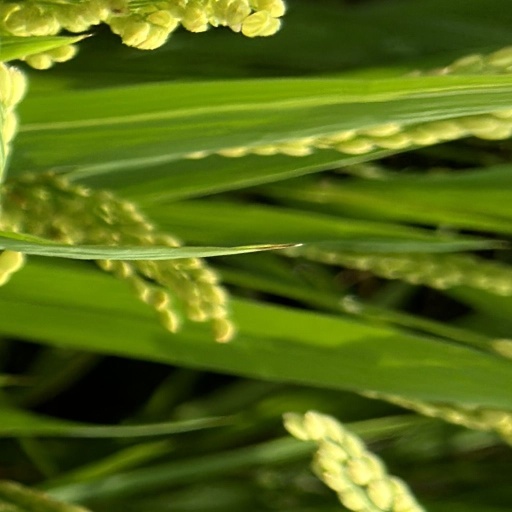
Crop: rice